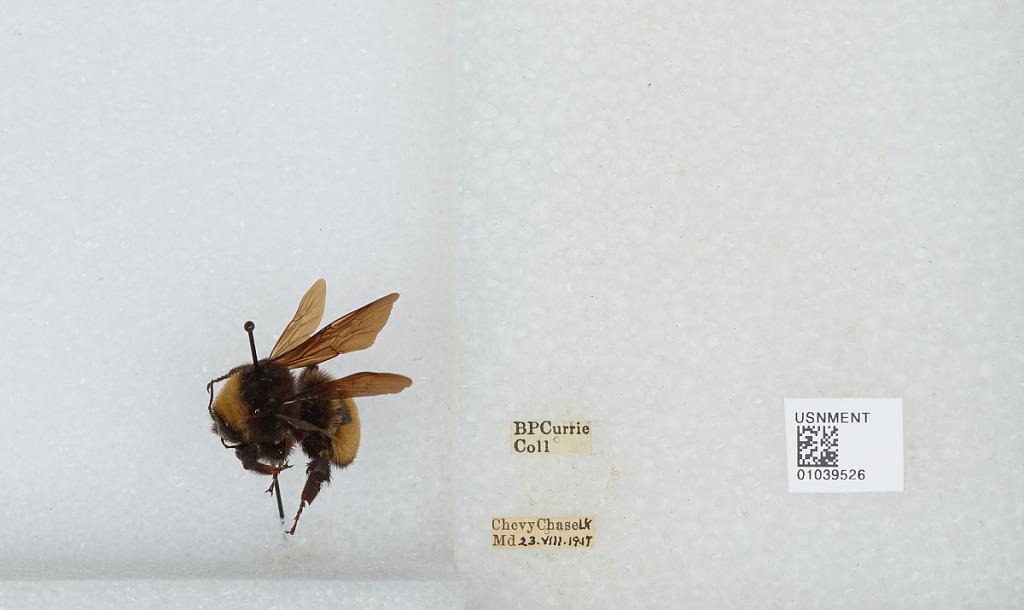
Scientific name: Bombus (Fervidobombus) pensylvanicus pensylvanicus (De Geer)
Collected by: B. Currie
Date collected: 1917-8-23
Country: United States
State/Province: Maryland
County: Montgomery
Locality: Chevy Chase Lake
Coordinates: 38.9921, -77.0705